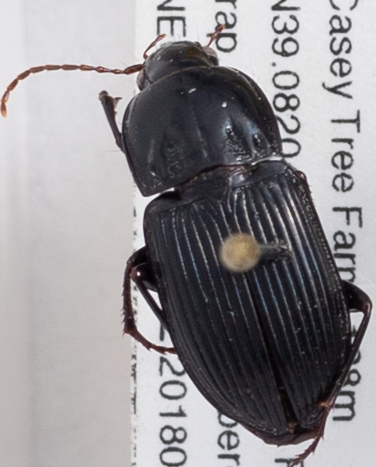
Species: Pterostichus permundus
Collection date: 2018-09-25
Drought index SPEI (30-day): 1.614
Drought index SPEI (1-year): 1.594
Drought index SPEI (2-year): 1.69